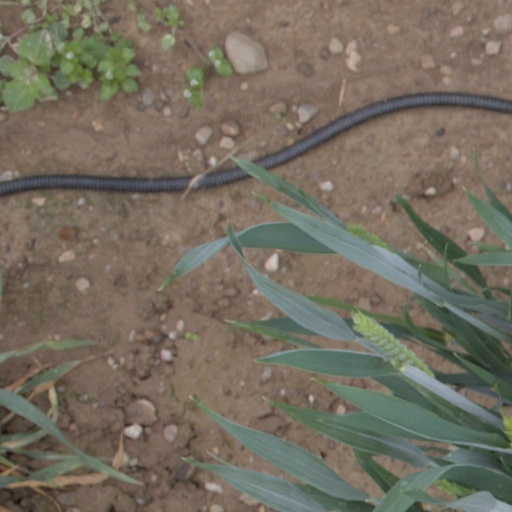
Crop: wheat